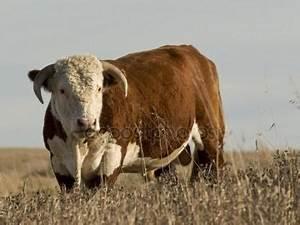
cow